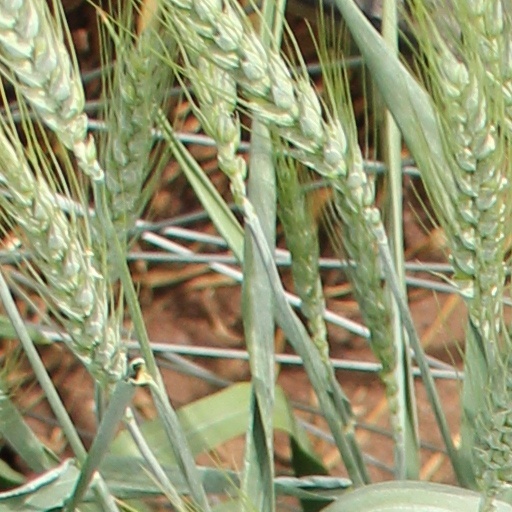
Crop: wheat